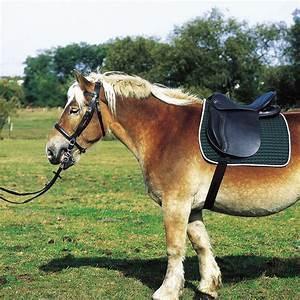
horse